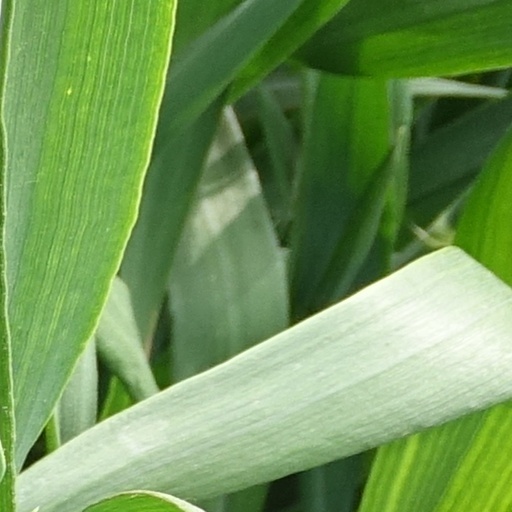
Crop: wheat